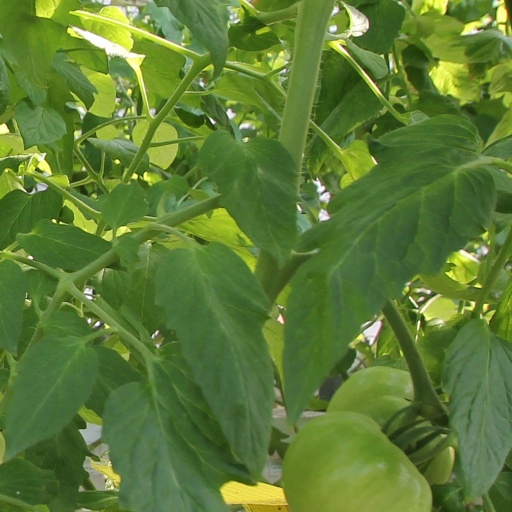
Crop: tomato